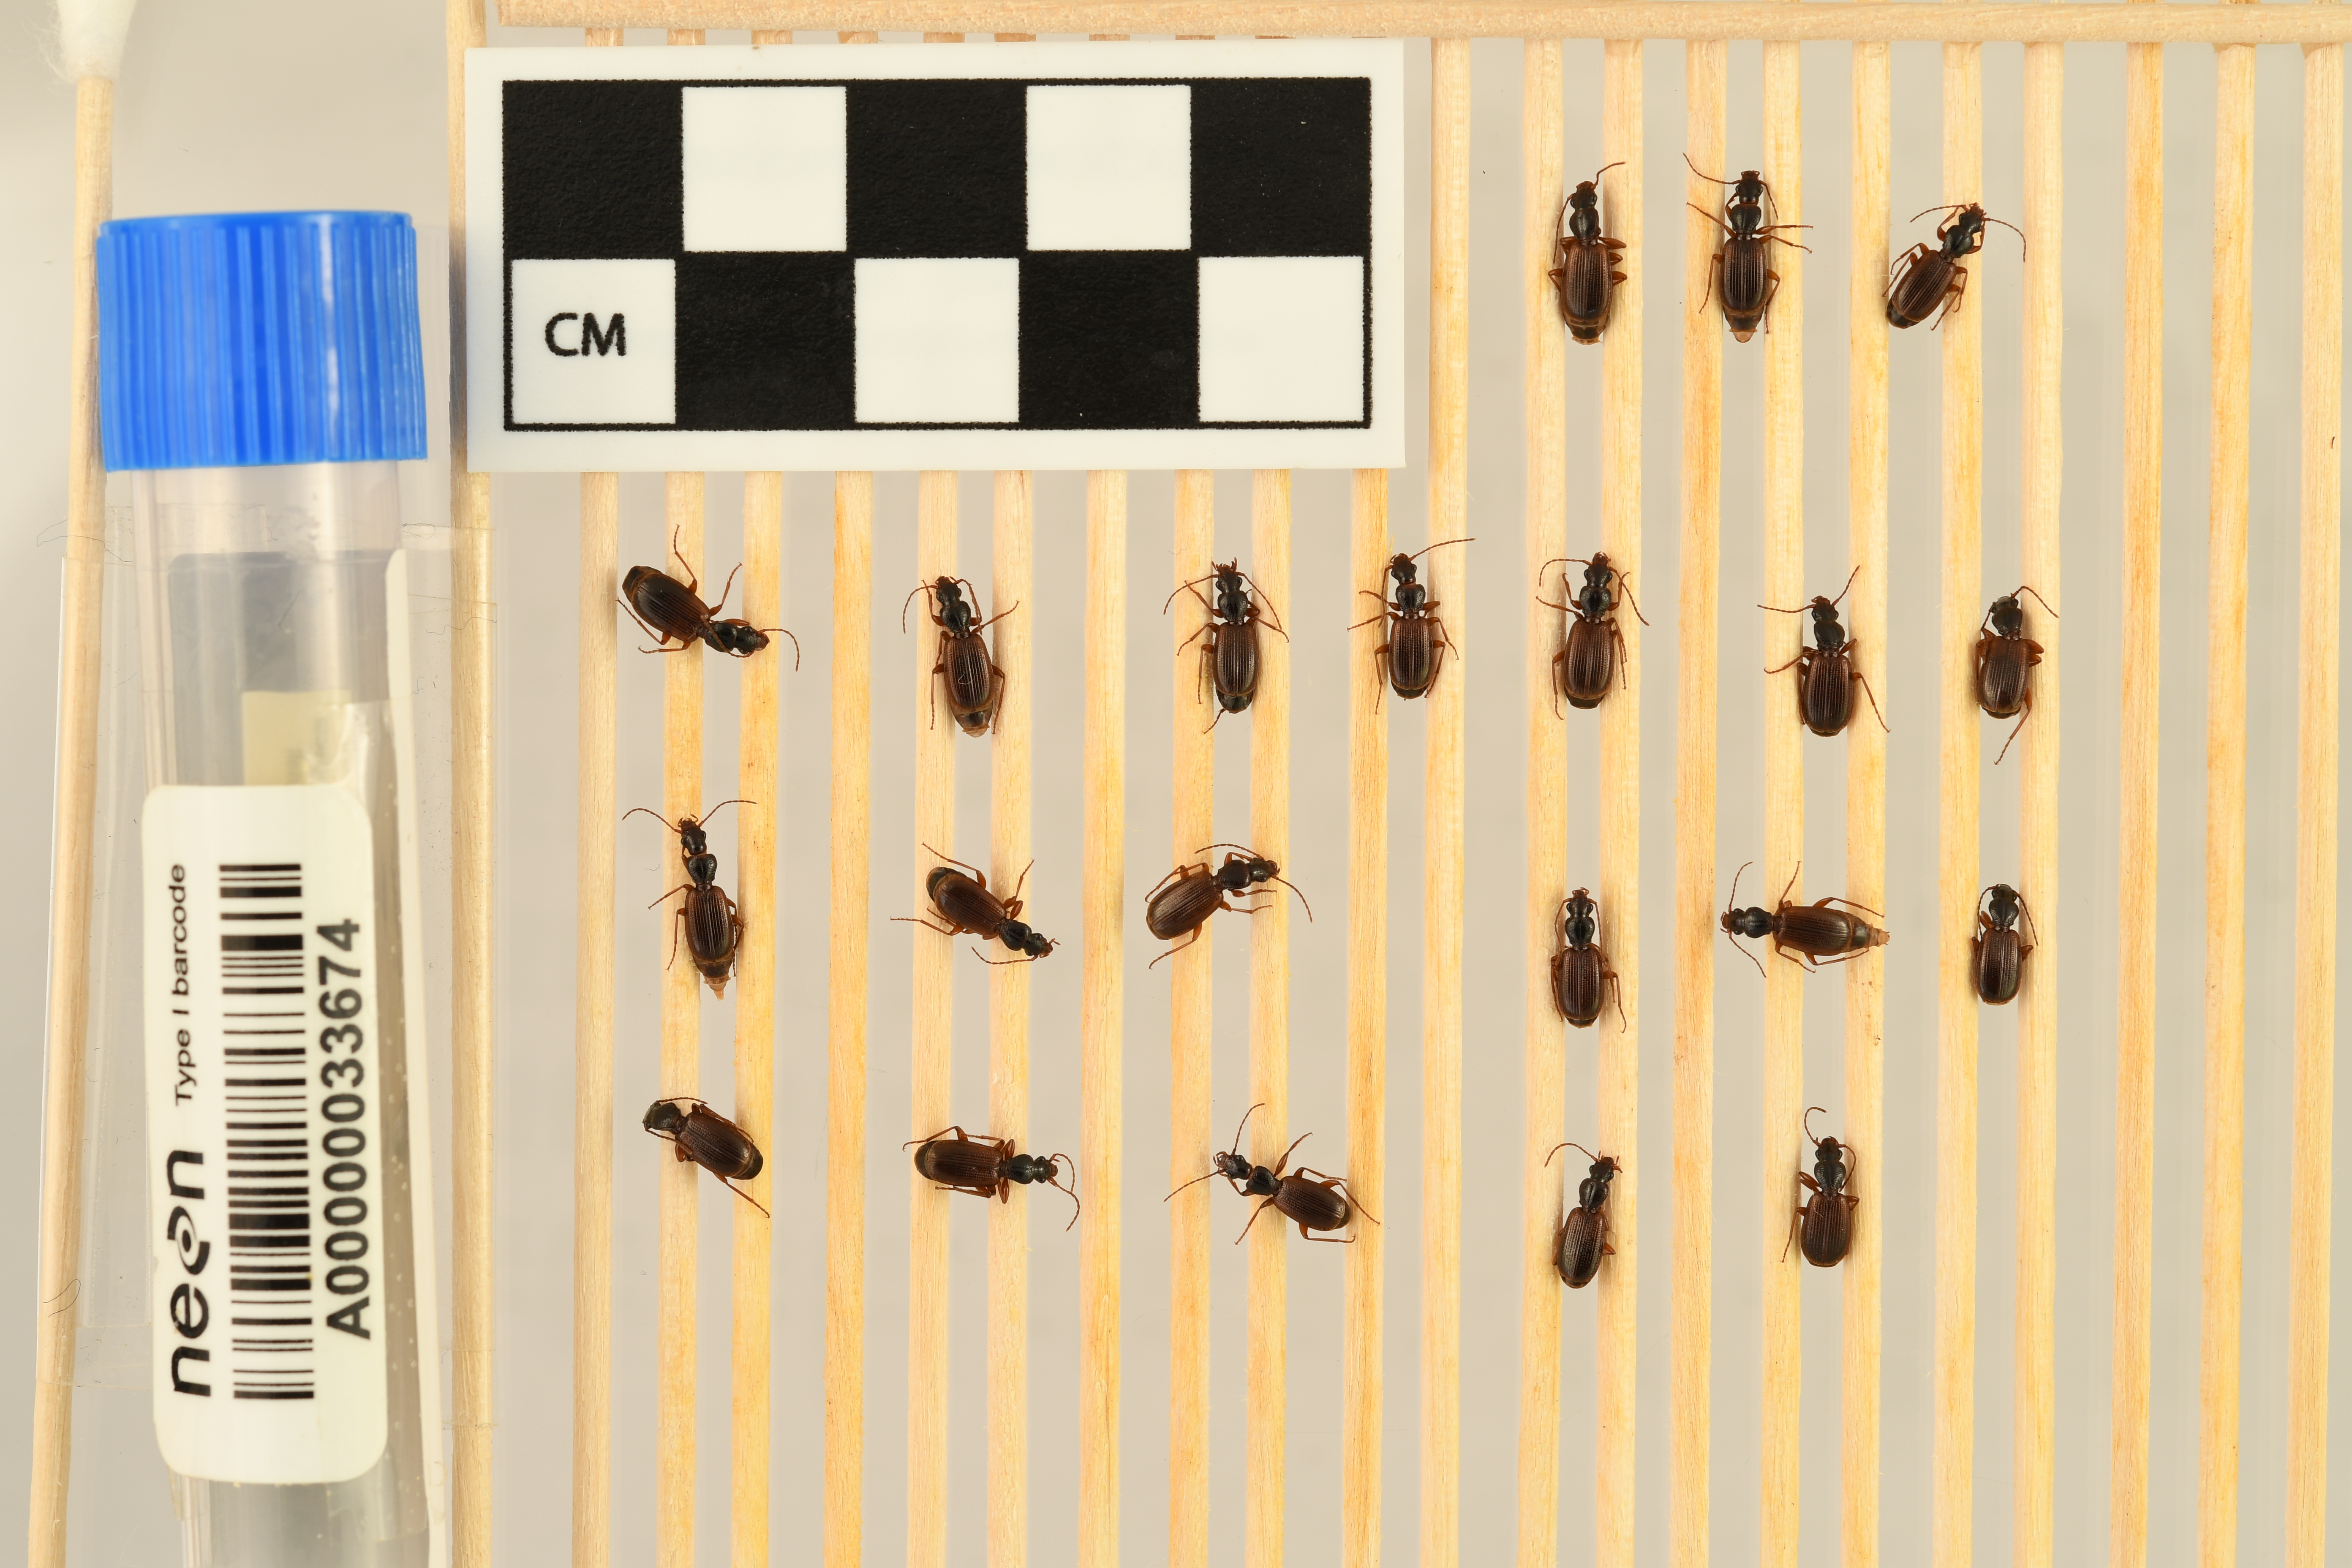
Cymindis neglecta — Bartlett Experimental Forest NEON, plot BART_028. Beetle 12, ElytraLength: 0.4104 cm (lying flat: Yes)

Cymindis neglecta — Bartlett Experimental Forest NEON, plot BART_028. Beetle 12, ElytraWidth: 0.1686 cm (lying flat: Yes)

Cymindis neglecta — Bartlett Experimental Forest NEON, plot BART_028. Beetle 13, ElytraLength: 0.4386 cm (lying flat: Yes)

Cymindis neglecta — Bartlett Experimental Forest NEON, plot BART_028. Beetle 13, ElytraWidth: 0.176 cm (lying flat: Yes)

Cymindis neglecta — Bartlett Experimental Forest NEON, plot BART_028. Beetle 14, ElytraLength: 0.4018 cm (lying flat: Yes)

Cymindis neglecta — Bartlett Experimental Forest NEON, plot BART_028. Beetle 14, ElytraWidth: 0.1709 cm (lying flat: Yes)

Cymindis neglecta — Bartlett Experimental Forest NEON, plot BART_028. Beetle 15, ElytraLength: 0.4061 cm (lying flat: Yes)

Cymindis neglecta — Bartlett Experimental Forest NEON, plot BART_028. Beetle 15, ElytraWidth: 0.1827 cm (lying flat: Yes)

Cymindis neglecta — Bartlett Experimental Forest NEON, plot BART_028. Beetle 16, ElytraWidth: 0.1633 cm (lying flat: Yes)

Cymindis neglecta — Bartlett Experimental Forest NEON, plot BART_028. Beetle 16, ElytraLength: 0.4117 cm (lying flat: Yes)

Cymindis neglecta — Bartlett Experimental Forest NEON, plot BART_028. Beetle 17, ElytraWidth: 0.1835 cm (lying flat: Yes)

Cymindis neglecta — Bartlett Experimental Forest NEON, plot BART_028. Beetle 17, ElytraLength: 0.4295 cm (lying flat: Yes)

Cymindis neglecta — Bartlett Experimental Forest NEON, plot BART_028. Beetle 18, ElytraLength: 0.455 cm (lying flat: Yes)

Cymindis neglecta — Bartlett Experimental Forest NEON, plot BART_028. Beetle 18, ElytraWidth: 0.1718 cm (lying flat: Yes)

Cymindis neglecta — Bartlett Experimental Forest NEON, plot BART_028. Beetle 19, ElytraLength: 0.4018 cm (lying flat: Yes)

Cymindis neglecta — Bartlett Experimental Forest NEON, plot BART_028. Beetle 19, ElytraWidth: 0.1453 cm (lying flat: Yes)

Cymindis neglecta — Bartlett Experimental Forest NEON, plot BART_028. Beetle 20, ElytraLength: 0.4107 cm (lying flat: Yes)

Cymindis neglecta — Bartlett Experimental Forest NEON, plot BART_028. Beetle 20, ElytraWidth: 0.1515 cm (lying flat: Yes)

Cymindis neglecta — Bartlett Experimental Forest NEON, plot BART_028. Beetle 21, ElytraWidth: 0.1624 cm (lying flat: Yes)

Cymindis neglecta — Bartlett Experimental Forest NEON, plot BART_028. Beetle 21, ElytraLength: 0.4032 cm (lying flat: Yes)

Cymindis neglecta — Bartlett Experimental Forest NEON, plot BART_028. Beetle 1, ElytraLength: 0.4486 cm (lying flat: Yes)

Cymindis neglecta — Bartlett Experimental Forest NEON, plot BART_028. Beetle 1, ElytraWidth: 0.2157 cm (lying flat: Yes)

Cymindis neglecta — Bartlett Experimental Forest NEON, plot BART_028. Beetle 2, ElytraLength: 0.4138 cm (lying flat: Yes)

Cymindis neglecta — Bartlett Experimental Forest NEON, plot BART_028. Beetle 2, ElytraWidth: 0.2241 cm (lying flat: Yes)

Cymindis neglecta — Bartlett Experimental Forest NEON, plot BART_028. Beetle 3, ElytraLength: 0.419 cm (lying flat: No)

Cymindis neglecta — Bartlett Experimental Forest NEON, plot BART_028. Beetle 3, ElytraWidth: 0.2087 cm (lying flat: No)

Cymindis neglecta — Bartlett Experimental Forest NEON, plot BART_028. Beetle 4, ElytraLength: 0.4304 cm (lying flat: Yes)

Cymindis neglecta — Bartlett Experimental Forest NEON, plot BART_028. Beetle 4, ElytraWidth: 0.244 cm (lying flat: Yes)

Cymindis neglecta — Bartlett Experimental Forest NEON, plot BART_028. Beetle 5, ElytraLength: 0.4195 cm (lying flat: Yes)

Cymindis neglecta — Bartlett Experimental Forest NEON, plot BART_028. Beetle 5, ElytraWidth: 0.2113 cm (lying flat: Yes)

Cymindis neglecta — Bartlett Experimental Forest NEON, plot BART_028. Beetle 6, ElytraLength: 0.4311 cm (lying flat: Yes)

Cymindis neglecta — Bartlett Experimental Forest NEON, plot BART_028. Beetle 6, ElytraWidth: 0.1983 cm (lying flat: Yes)

Cymindis neglecta — Bartlett Experimental Forest NEON, plot BART_028. Beetle 7, ElytraLength: 0.4224 cm (lying flat: Yes)

Cymindis neglecta — Bartlett Experimental Forest NEON, plot BART_028. Beetle 7, ElytraWidth: 0.1983 cm (lying flat: Yes)

Cymindis neglecta — Bartlett Experimental Forest NEON, plot BART_028. Beetle 8, ElytraLength: 0.4582 cm (lying flat: Yes)

Cymindis neglecta — Bartlett Experimental Forest NEON, plot BART_028. Beetle 8, ElytraWidth: 0.2243 cm (lying flat: Yes)

Cymindis neglecta — Bartlett Experimental Forest NEON, plot BART_028. Beetle 9, ElytraLength: 0.4486 cm (lying flat: Yes)

Cymindis neglecta — Bartlett Experimental Forest NEON, plot BART_028. Beetle 9, ElytraWidth: 0.2157 cm (lying flat: Yes)

Cymindis neglecta — Bartlett Experimental Forest NEON, plot BART_028. Beetle 10, ElytraLength: 0.4516 cm (lying flat: No)

Cymindis neglecta — Bartlett Experimental Forest NEON, plot BART_028. Beetle 10, ElytraWidth: 0.23 cm (lying flat: No)

Cymindis neglecta — Bartlett Experimental Forest NEON, plot BART_028. Beetle 11, ElytraWidth: 0.2085 cm (lying flat: Yes)

Cymindis neglecta — Bartlett Experimental Forest NEON, plot BART_028. Beetle 11, ElytraLength: 0.417 cm (lying flat: Yes)

Cymindis neglecta — Bartlett Experimental Forest NEON, plot BART_028. Beetle 12, ElytraLength: 0.428 cm (lying flat: No)

Cymindis neglecta — Bartlett Experimental Forest NEON, plot BART_028. Beetle 12, ElytraWidth: 0.1794 cm (lying flat: No)

Cymindis neglecta — Bartlett Experimental Forest NEON, plot BART_028. Beetle 13, ElytraLength: 0.4471 cm (lying flat: Yes)

Cymindis neglecta — Bartlett Experimental Forest NEON, plot BART_028. Beetle 13, ElytraWidth: 0.2248 cm (lying flat: Yes)

Cymindis neglecta — Bartlett Experimental Forest NEON, plot BART_028. Beetle 14, ElytraLength: 0.4139 cm (lying flat: Yes)

Cymindis neglecta — Bartlett Experimental Forest NEON, plot BART_028. Beetle 14, ElytraWidth: 0.2155 cm (lying flat: Yes)

Cymindis neglecta — Bartlett Experimental Forest NEON, plot BART_028. Beetle 15, ElytraLength: 0.4352 cm (lying flat: Yes)

Cymindis neglecta — Bartlett Experimental Forest NEON, plot BART_028. Beetle 15, ElytraWidth: 0.2183 cm (lying flat: Yes)

Cymindis neglecta — Bartlett Experimental Forest NEON, plot BART_028. Beetle 16, ElytraWidth: 0.2071 cm (lying flat: Yes)

Cymindis neglecta — Bartlett Experimental Forest NEON, plot BART_028. Beetle 16, ElytraLength: 0.4314 cm (lying flat: Yes)

Cymindis neglecta — Bartlett Experimental Forest NEON, plot BART_028. Beetle 17, ElytraWidth: 0.2129 cm (lying flat: Yes)

Cymindis neglecta — Bartlett Experimental Forest NEON, plot BART_028. Beetle 17, ElytraLength: 0.4406 cm (lying flat: Yes)

Cymindis neglecta — Bartlett Experimental Forest NEON, plot BART_028. Beetle 18, ElytraLength: 0.4341 cm (lying flat: Yes)

Cymindis neglecta — Bartlett Experimental Forest NEON, plot BART_028. Beetle 18, ElytraWidth: 0.2085 cm (lying flat: Yes)

Cymindis neglecta — Bartlett Experimental Forest NEON, plot BART_028. Beetle 19, ElytraLength: 0.4131 cm (lying flat: Yes)

Cymindis neglecta — Bartlett Experimental Forest NEON, plot BART_028. Beetle 19, ElytraWidth: 0.1812 cm (lying flat: Yes)

Cymindis neglecta — Bartlett Experimental Forest NEON, plot BART_028. Beetle 20, ElytraLength: 0.4227 cm (lying flat: Yes)

Cymindis neglecta — Bartlett Experimental Forest NEON, plot BART_028. Beetle 20, ElytraWidth: 0.1945 cm (lying flat: Yes)

Cymindis neglecta — Bartlett Experimental Forest NEON, plot BART_028. Beetle 21, ElytraWidth: 0.2071 cm (lying flat: Yes)

Cymindis neglecta — Bartlett Experimental Forest NEON, plot BART_028. Beetle 21, ElytraLength: 0.4146 cm (lying flat: Yes)